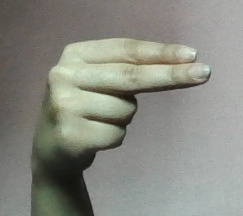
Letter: ain